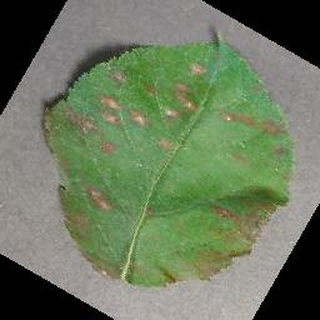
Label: apple_cedar_apple_rust